Korean mythology

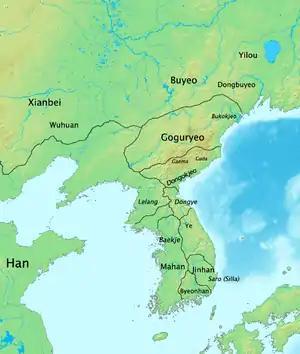
Ancient map of Korea

Haeburu, ruler of the kingdom of Buyeo, is childless. One day, he finds a boy in the shape of a golden frog (Korean pronunciation of Classical Chinese: ) and adopts him as his son. Some time later, Haeburu moves his court towards the Sea of Japan, where he founds the kingdom of Eastern Buyeo (Dong-Buyeo).